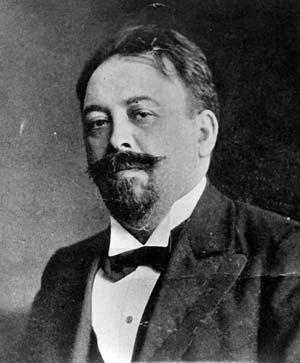
Lipót Baumhorn était un architecte hongrois.